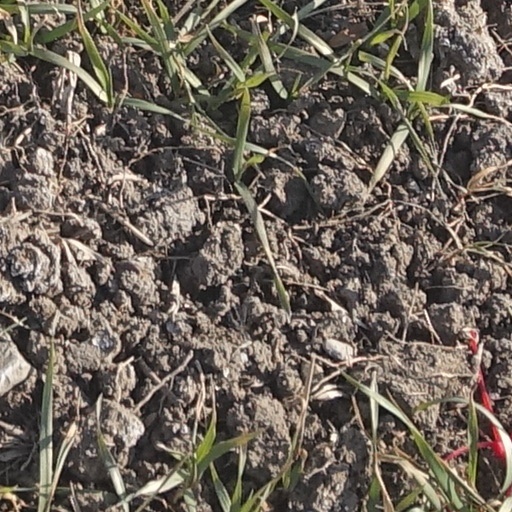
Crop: wheat